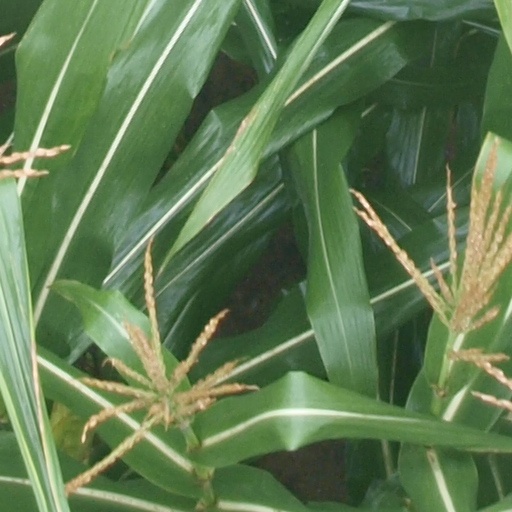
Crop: maize; corn